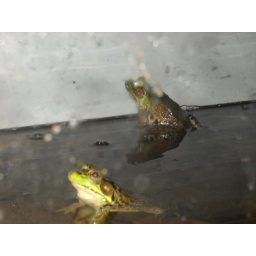
in my 20 gallon frog tank on my kitchen table